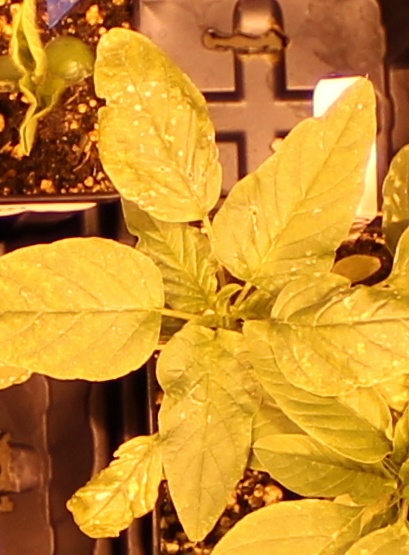
Label: Palmer Amaranth